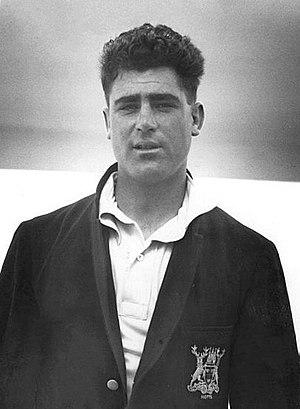
William Voce, communément appelé Bill Voce, est un joueur de cricket professionnel et international anglais né le 8 août 1909 à Annesley Woodhouse dans le Nottinghamshire et décédé le 6 juin 1984 à Lenton. Ce fast bowler gaucher dispute l'intégralité de sa carrière au sein du Nottinghamshire County Cricket Club et compte vingt-sept sélections avec l'équipe d'Angleterre en Test cricket entre 1930 et 1947.